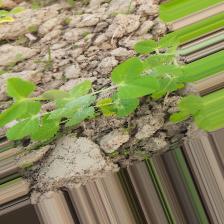
Label: Powdery Mildew